Golden eagle

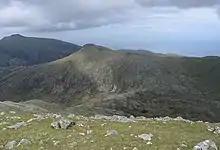
Beinn Mhor on the Isle of Mull, Scotland is typical golden eagle habitat: rugged and mountainous.

Size readily distinguishes this species from most other raptors when it is seen well. Most other raptors are considerably smaller. "Buteo" hawks, which are perhaps most similar to the golden eagle in structure among the species outside of the "booted eagle" group, are often counted among the larger very common raptors. However, a mid-sized "Buteo" is dwarfed by a golden eagle, as an adult female eagle has about double the wingspan and about five times the weight. "Buteos" are also usually distinctly paler below, although some species occur in dark morphs which can be darker than a golden eagle. Among raptorial birds that share the golden eagle's range, only some Old World vultures and the California condor are distinctly larger, with longer, broader wings, typically held more evenly in a slower, less forceful flight; they often have dramatically different colour patterns. In North America, the golden eagle may be confused with the turkey vulture from a great distance, as it is a large species that, like the golden eagle, often flies with a pronounced dihedral. The turkey vulture can be distinguished by its less controlled, forceful flying style (they frequently rock back and forth unsteadily in even moderate winds) and its smaller, thinner body, much smaller head and, at closer range, its slaty black-brown colour and silvery wing secondaries. Compared to "Haliaeetus" eagles, the golden eagle has wings that are only somewhat more slender but are more hawk-like and lack the flat, plank-like wing positioning seen in the other genus. Large northern "Haliaeetus" species usually have a larger bill and larger head which protrudes more distinctly than a golden eagle's in flight. The tail of the golden eagle is longer on average than those of "Haliaeetus" eagles, appearing to be two or three times the length of the head in soaring flight, whereas in the other eagles the head is often more than twice the length of the tail. Confusion is most likely between juvenile "Haliaeetus" and golden eagles, as the adult golden has a more solidly golden-brown coloration and all "Haliaeetus" eagles have obvious distinctive plumages as adults. "Haliaeetus" eagles are often heavily streaked in their juvenile phase. Juvenile golden eagles can have large patches of white on their wings and tail that are quite different from the random, sometimes large and splotchy-looking distribution of white typical of juvenile "Haliaeetus".